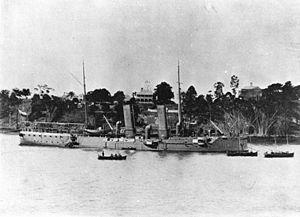
La classe Panther est une classe de croiseur protégé construite pour la marine austro-hongroise. Les deux unités de cette classe sont, avec le SMS Tiger, des croiseurs légers à vocation de torpilleurs.